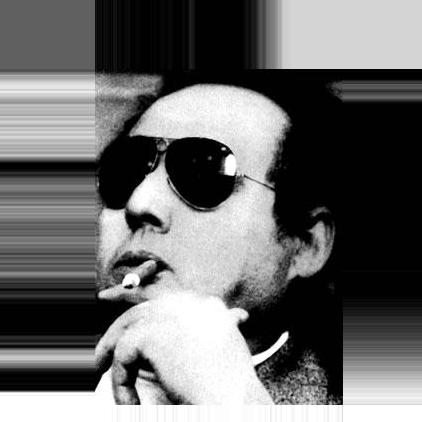
Age: 48